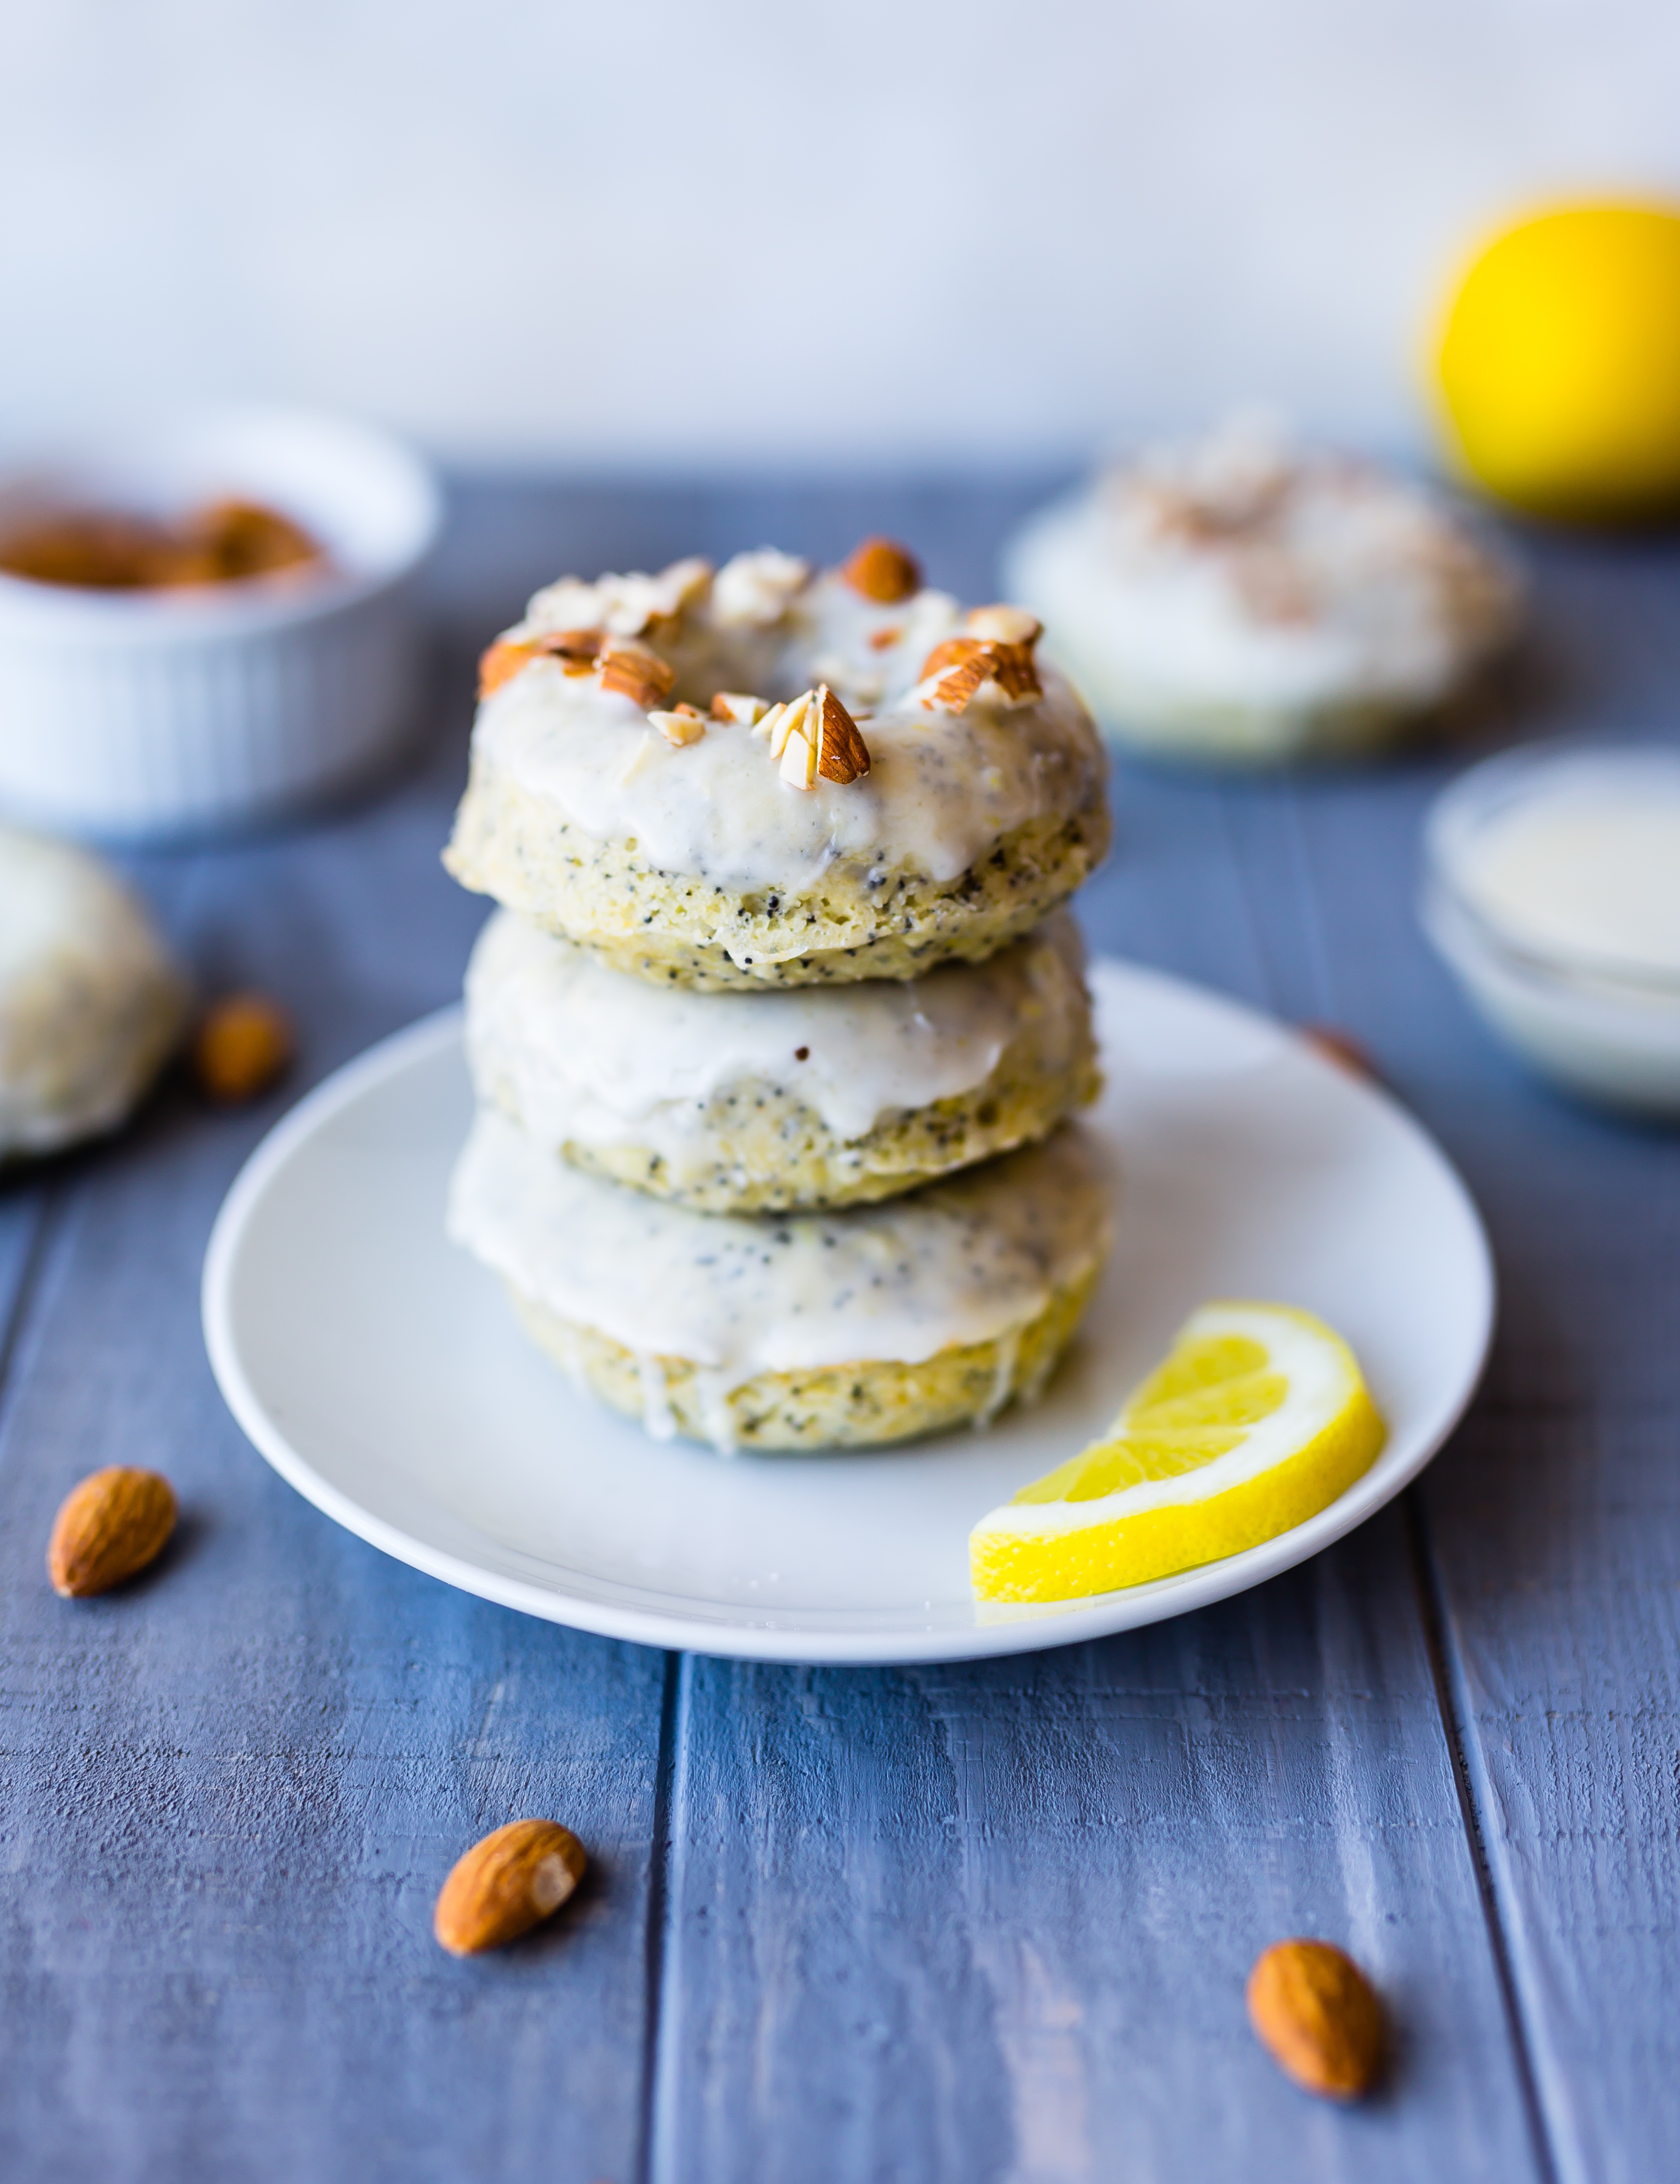
plant, fruit, dish, meal, food, produce, banana, breakfast, dessert, cake, almond, lemon, coconut, citrus, baked goods, flavor, flowering plant, land plant, banana family, poppyseed, lemon donut